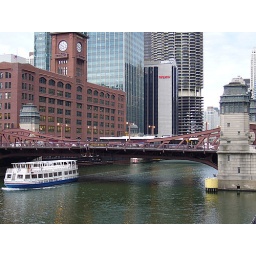
A bridge over N. La Salle Street with a clock tower on the North side.